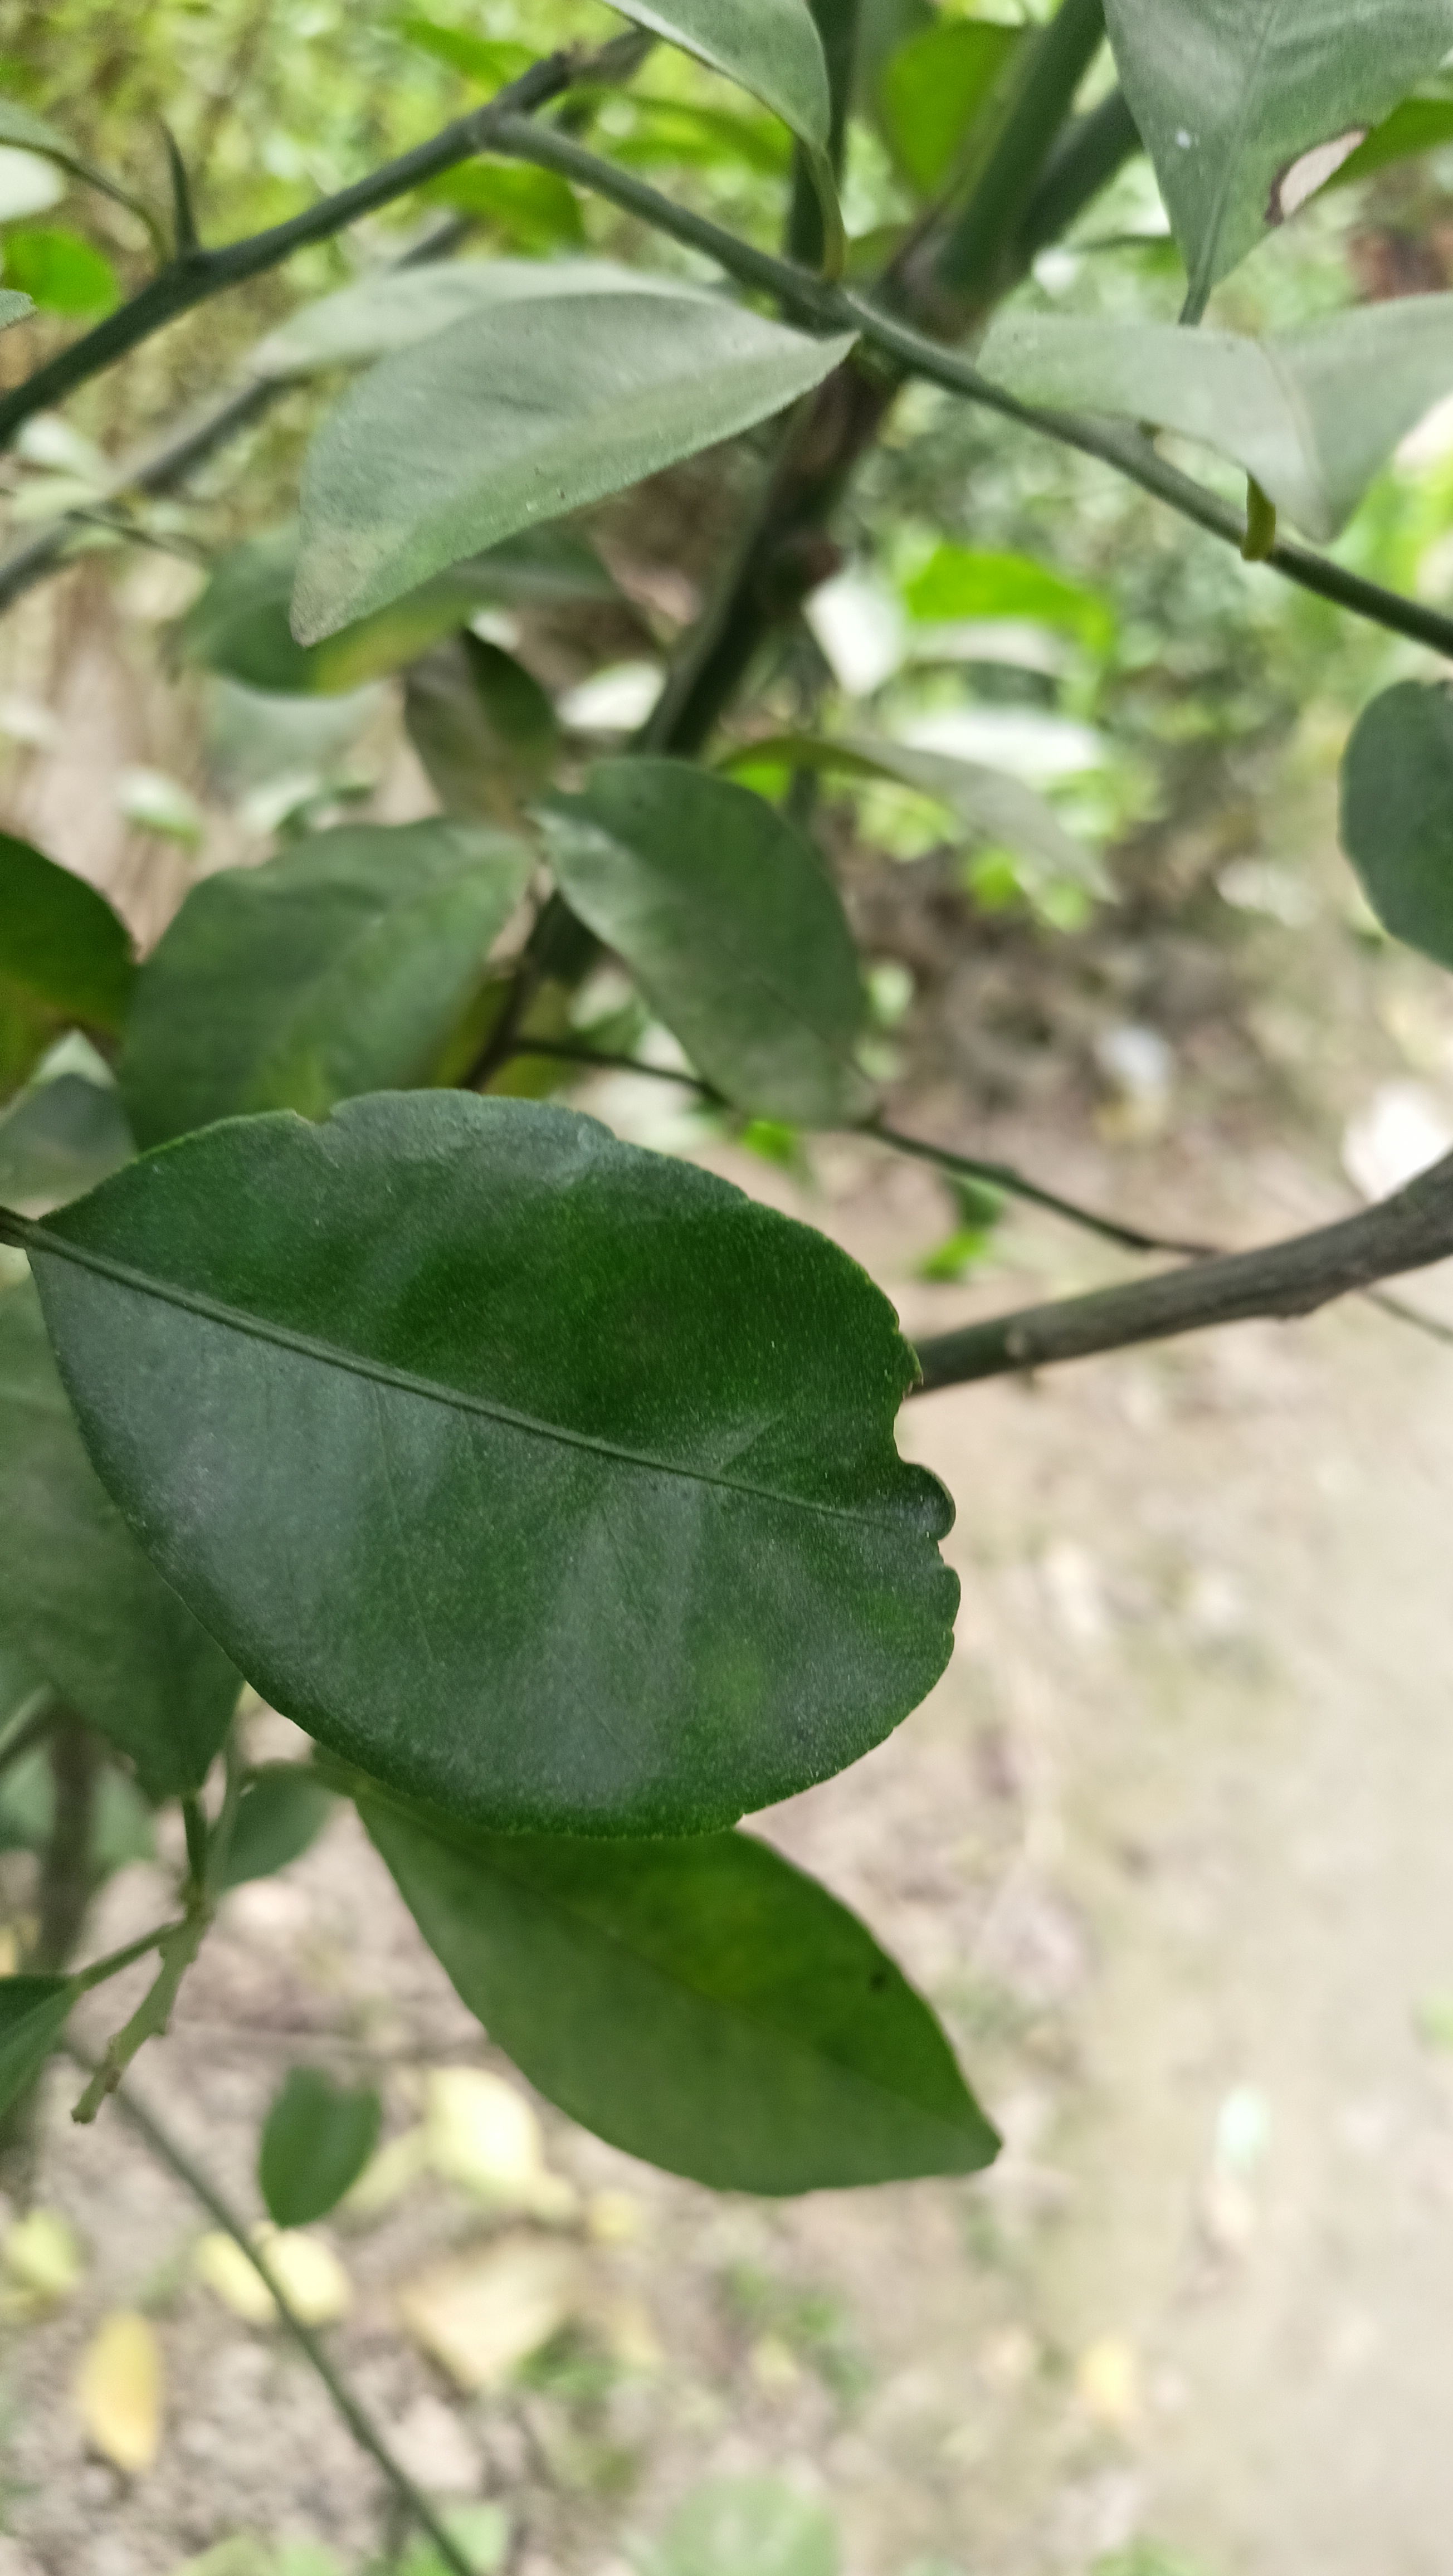
Mandarin leaf variety: China Mishti